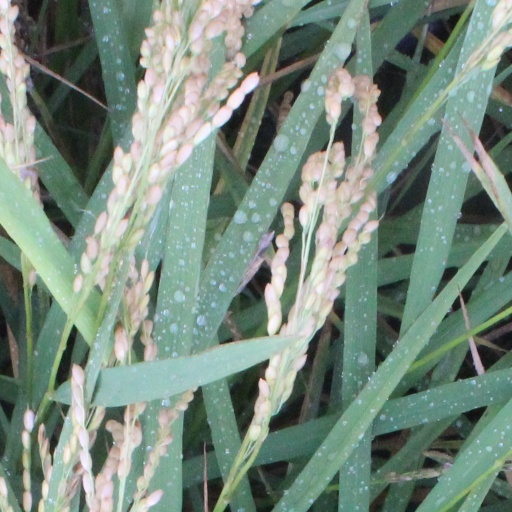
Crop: rice